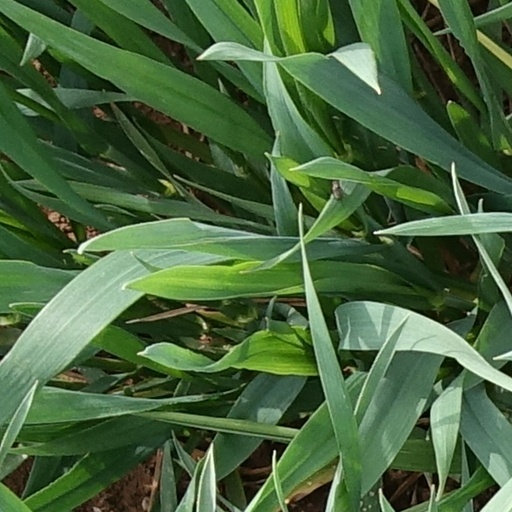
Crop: wheat